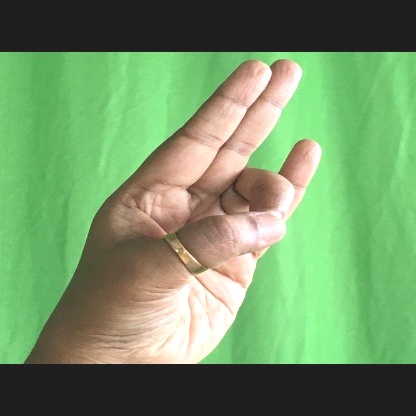
Mudra: Mayura